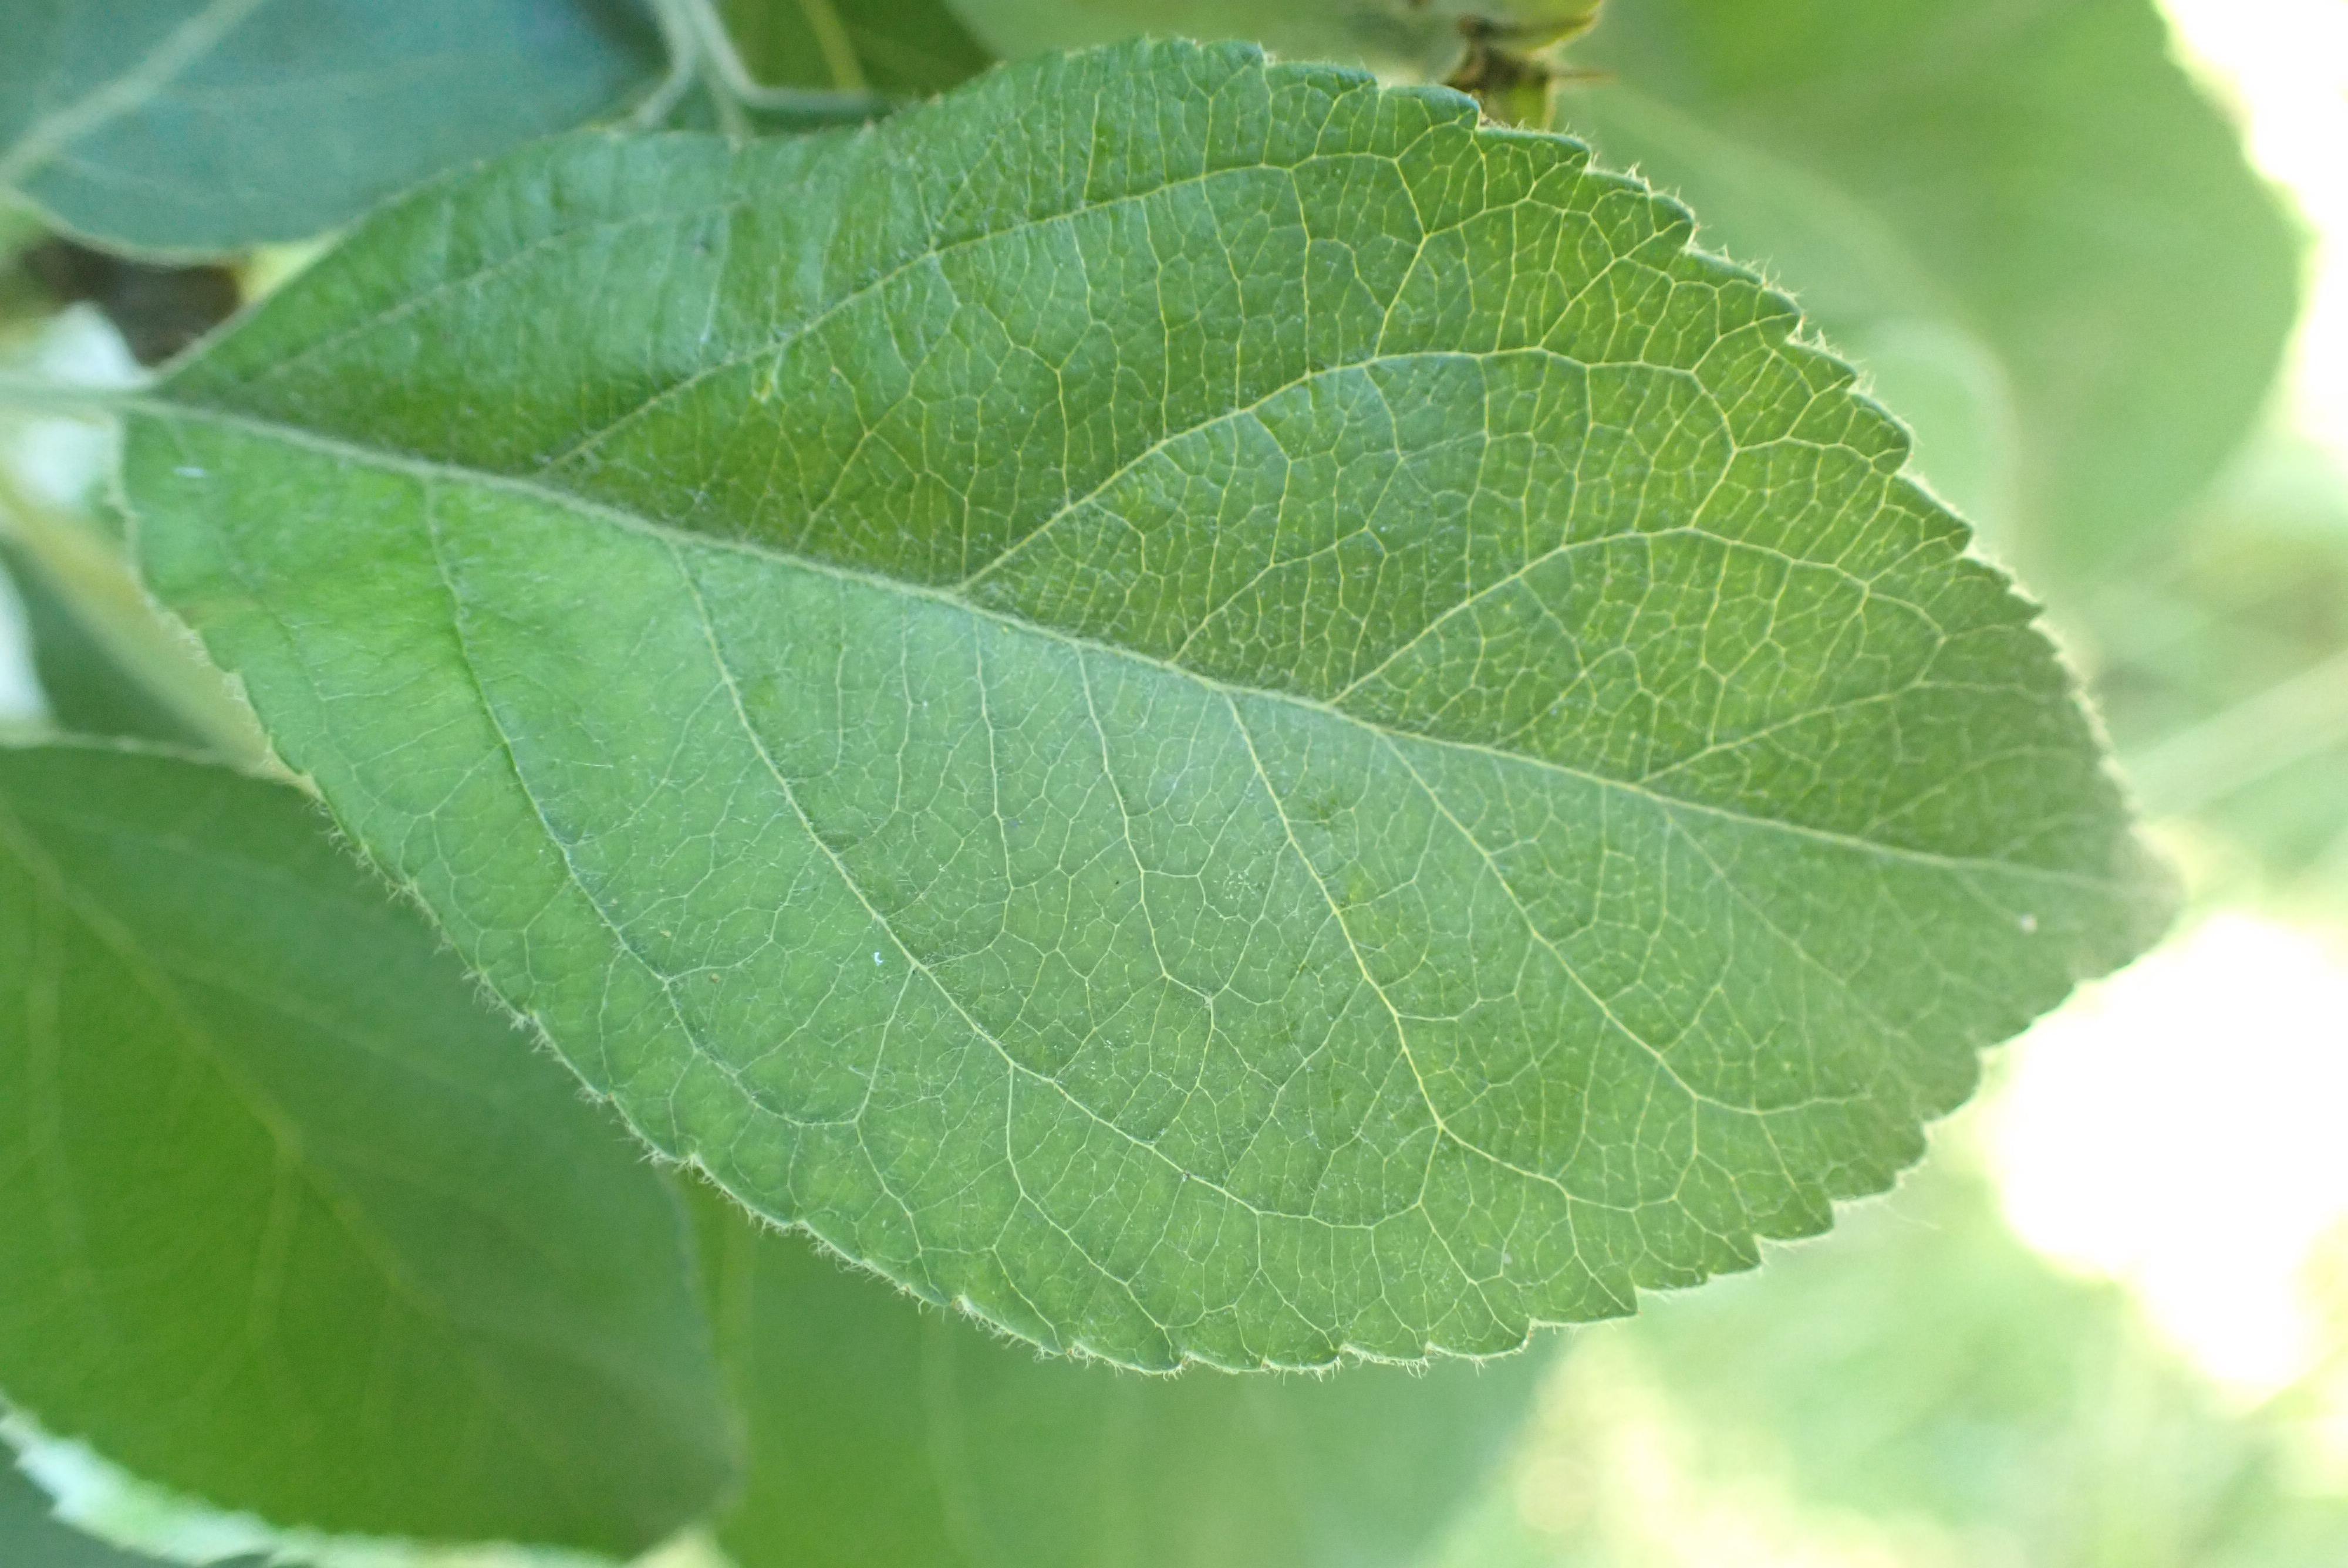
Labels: healthy